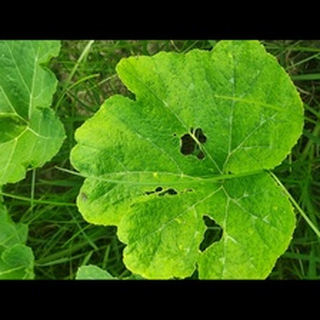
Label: pumpkin_bacterial_leaf_spot